The Half-Breed (1916 film)

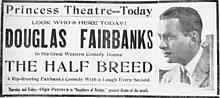
Newspaper advertisement

The Half-Breed is a 1916 film directed by Allan Dwan. It stars Douglas Fairbanks as Lo Dorman (a pun, as it phonetically means "Sleeping Water" in French) a man competing for the love of the local preacher's daughter (Jewel Carmen) with the local sheriff (Sam De Grasse). The audience, however, are informed that Sheriff Dunn is actually Lo's father.